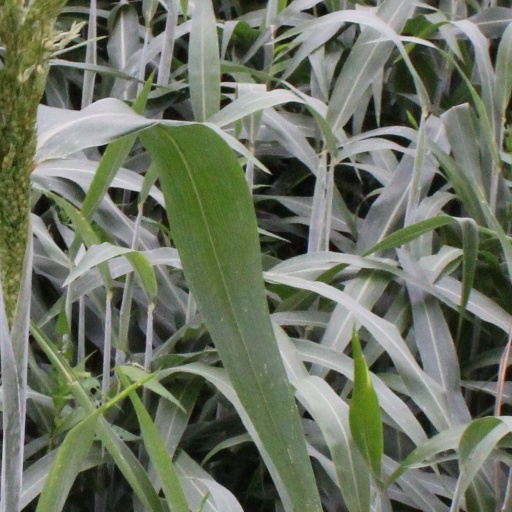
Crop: sorghum